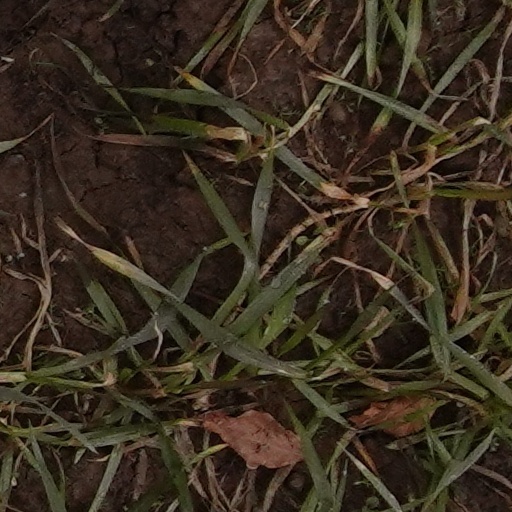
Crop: wheat